Raid on Cuxhaven

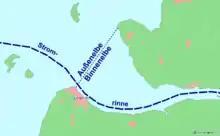

Nordholz Naval Airbase was about south of Cuxhaven, amidst orchards. In August 1914 the base had been made the headquarters of the Naval Airship Division. A gigantic shed had been built containing two parallel hangars, long. The shed was built on a turntable to rotate the hangar doors into wind. With an airship base near Hamburg which housed another two airships, the four operational naval airships available for operations over the North Sea were accommodated. The four airships were Zeppelins, built in 1914, were long, contained of hydrogen, had three engines and a speed of . The Zeppelins had a crew of 24 each and could lift several hundred pounds of bombs.